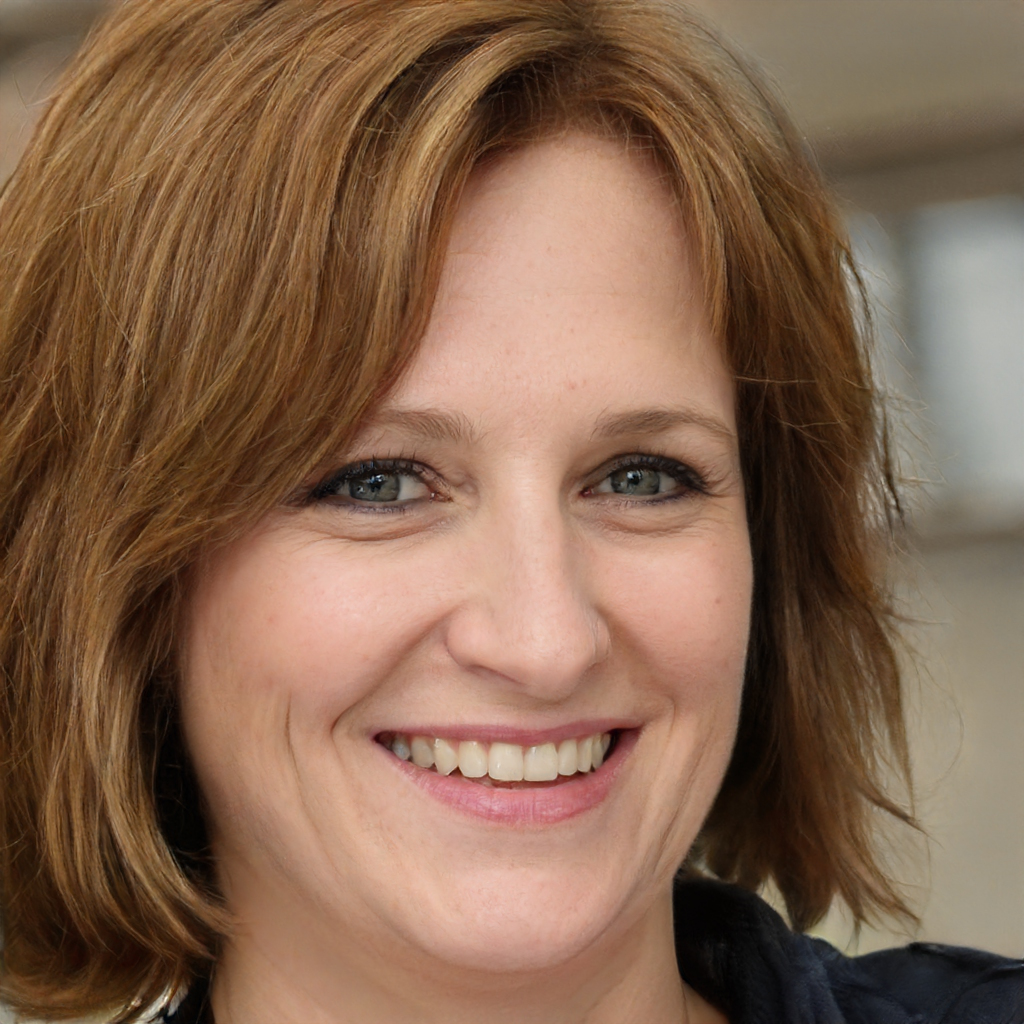
Portrait style: Real Portrait